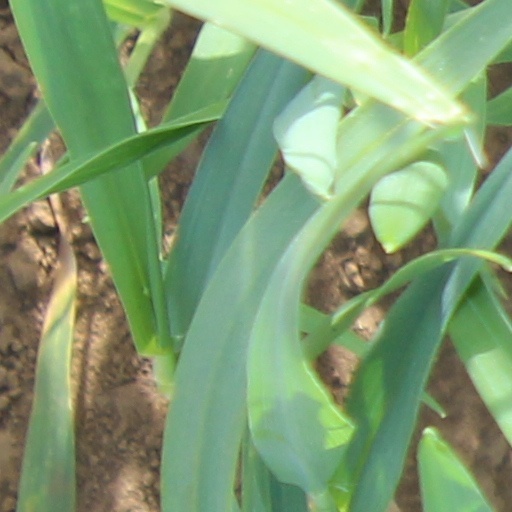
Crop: wheat